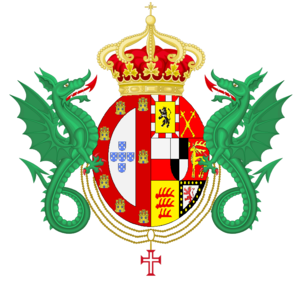
Au cours de son histoire le Portugal n’a eu que deux souveraines en titre : Marie Iʳᵉ de Portugal et Marie II de Portugal. Le titre de reine, cependant, s'est appliqué indifféremment également aux épouses des rois. Le royaume a connu également trois princes consorts, Pierre III de Portugal, Ferdinand II de Portugal et Auguste de Leuchtenberg. Pierre III et Ferdinand II se firent par la suite titrer roi de Portugal.
La princesse Stéphanie de Hohenzollern-Sigmaringen est une princesse allemande, membre de la famille princière de Hohenzollern-Sigmaringen qui devient par mariage reine consort de Portugal sous le nom d'Estefânia.